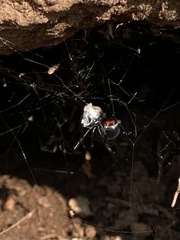
Species: Lactrodectus_hesperus